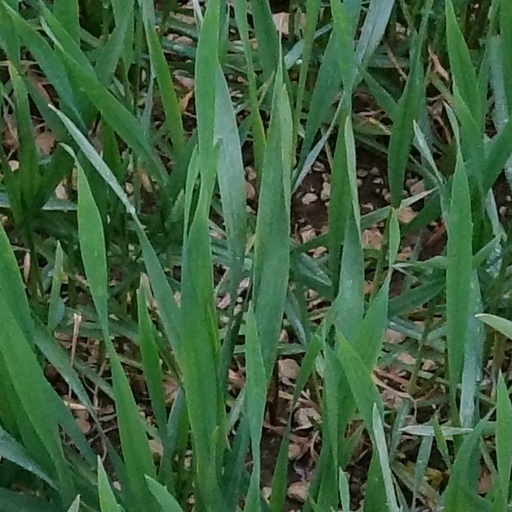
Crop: wheat